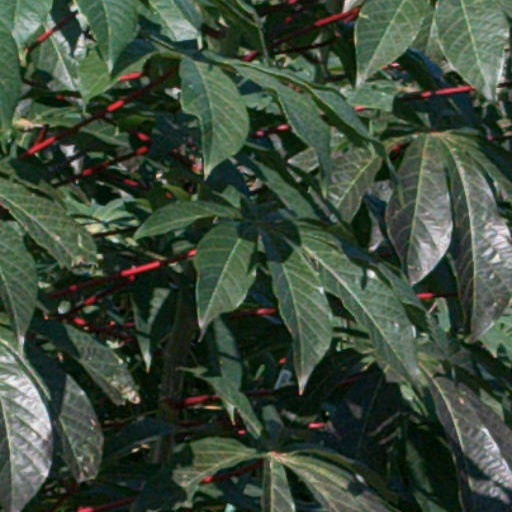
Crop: cassava